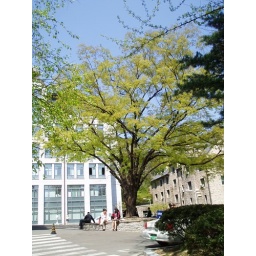
big tree in front of posco building